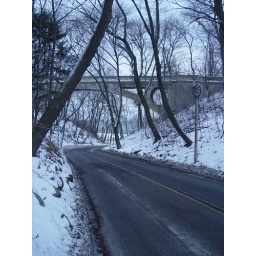
bridge over the road